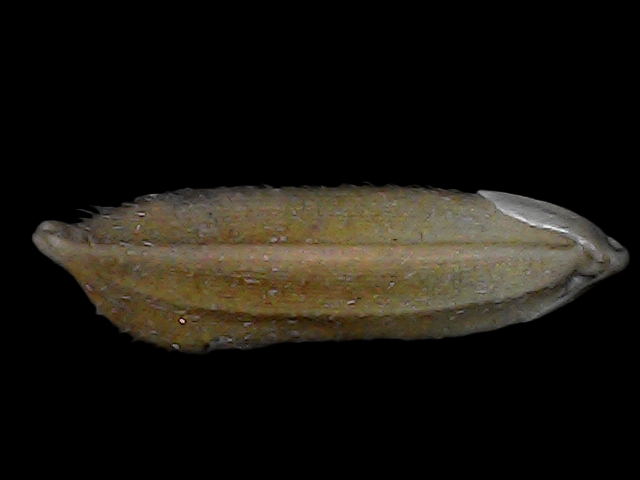
Rice variety: Bd56